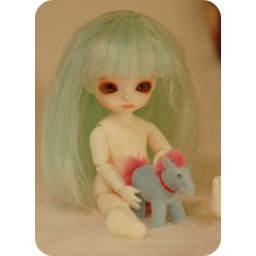
Her new pony is her sole solace in this new house of hers.